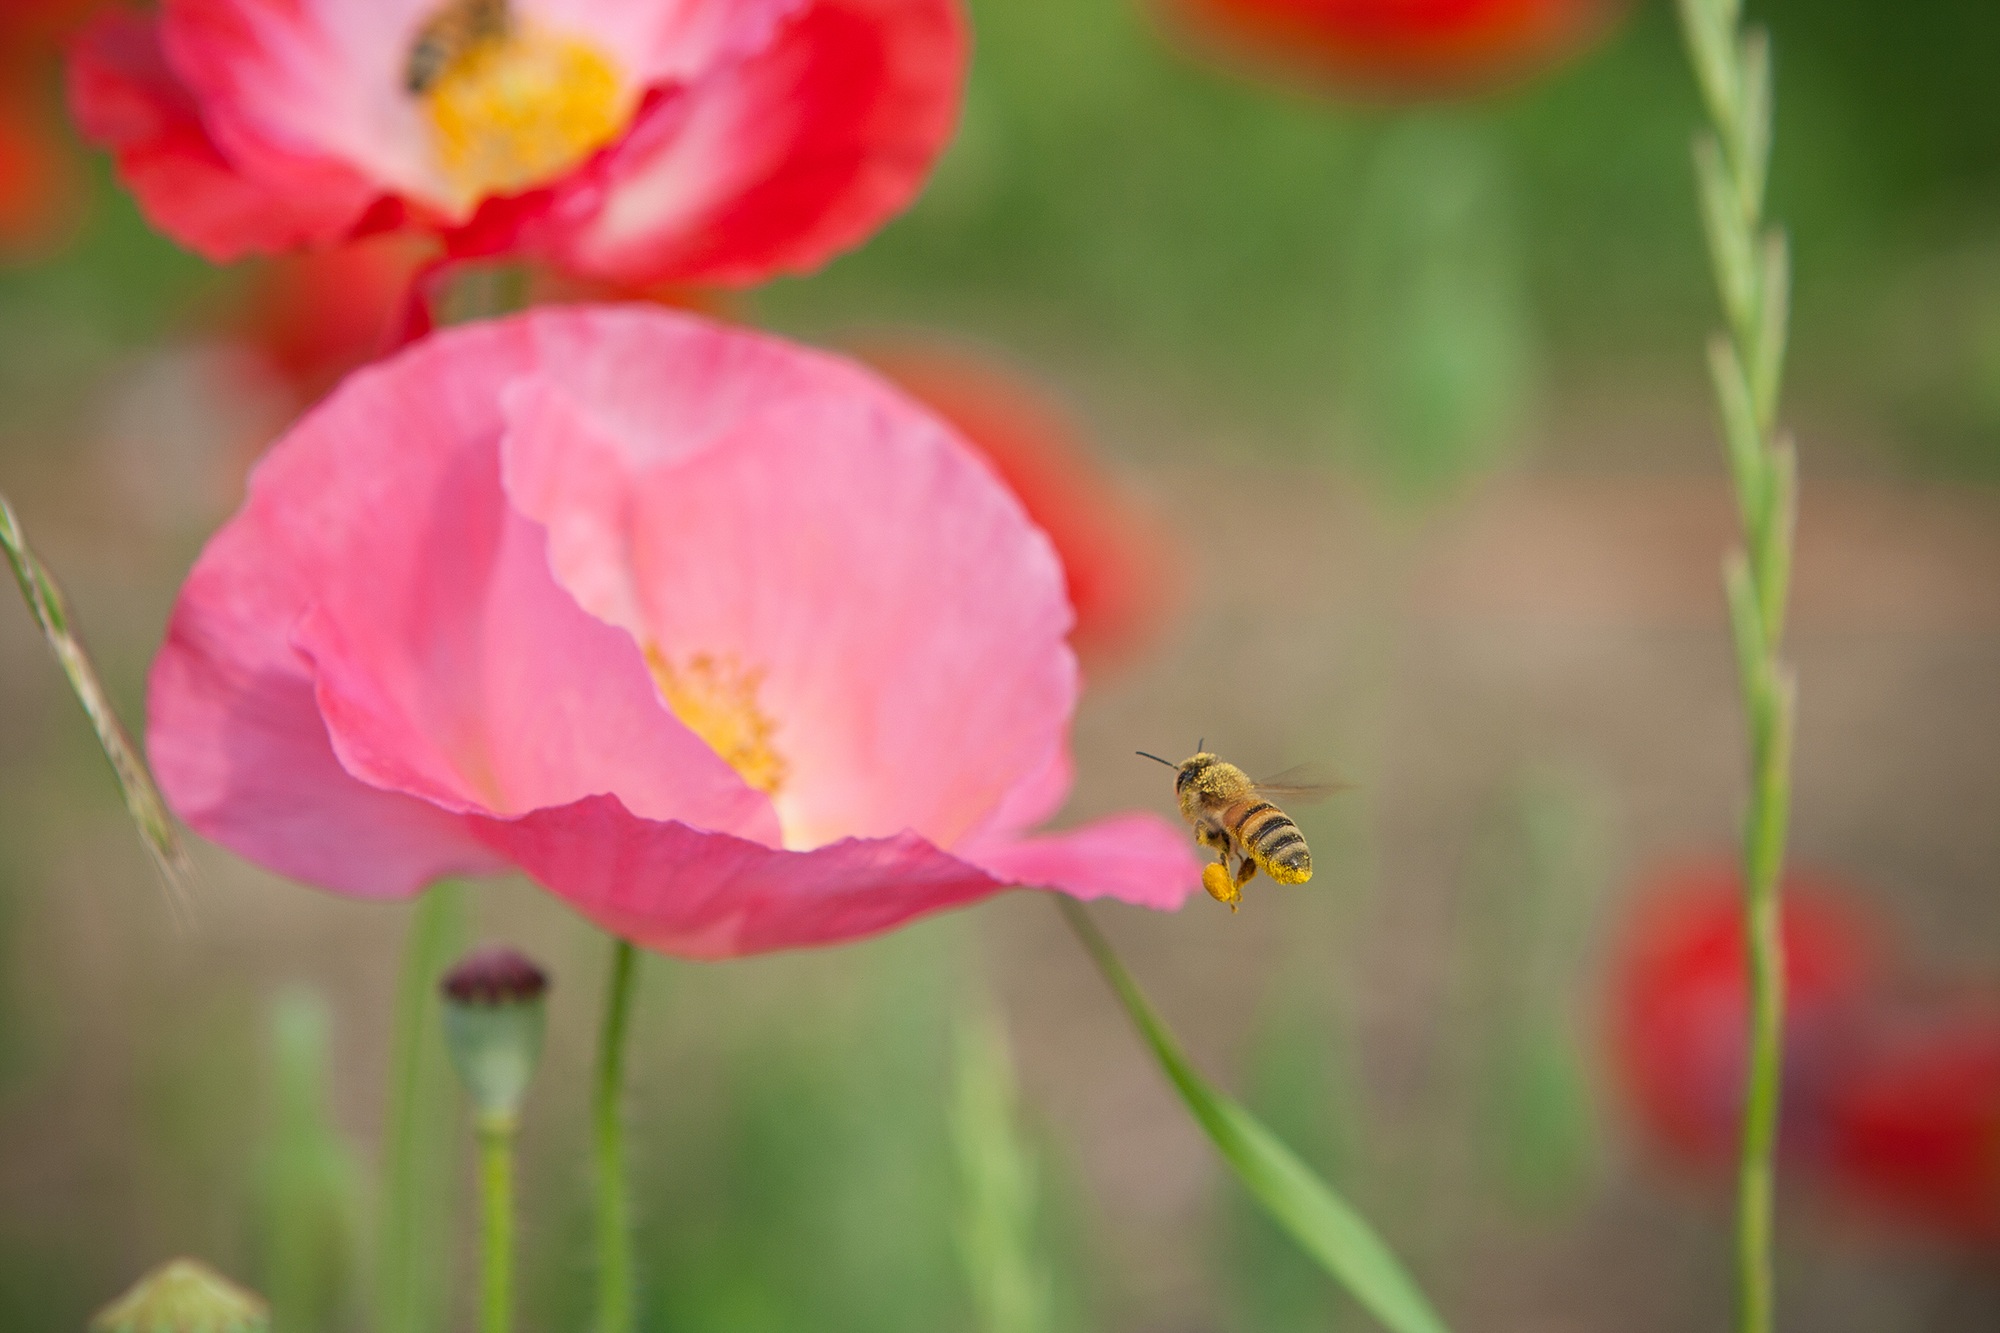
blossom, plant, flower, petal, pink, flora, wildflower, flowers, close up, bee, poppy, coquelicot, macro photography, pink flowers, flowering plant, plant stem, land plant, poppy family